Dithmarschen

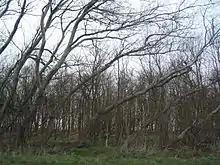
Wind influences tree growth

While the Geest has some woods, trees are found in marshlands only in the form of wind protection around houses or villages. Traditional are the : tree rows with strong undergrowth to protect agricultural land from the wind.